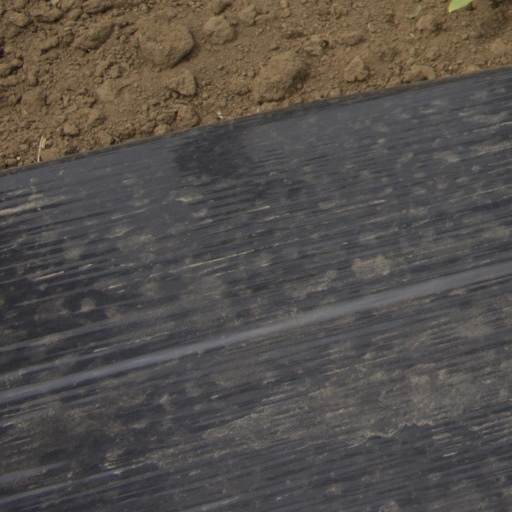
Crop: Jerusalem artichoke